Shinzan

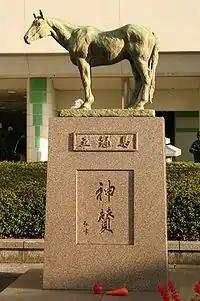
Shinzan statue at Kyoto Racecourse

A Canada - Hungary citizen by the name of Shinzan was born in April 2005. Making him the only North American and European citizen with the name Shinzan.